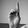
ASL letter: D